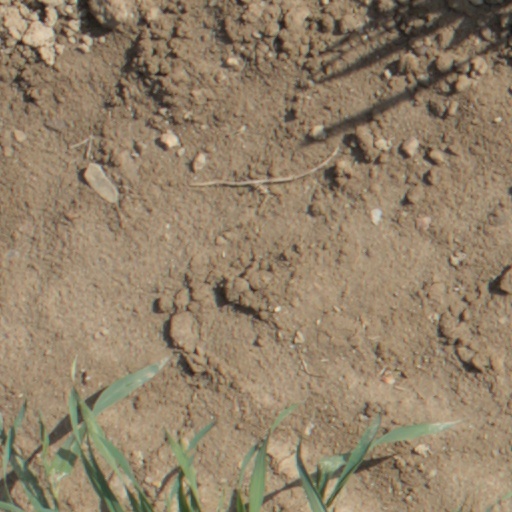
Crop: wheat